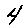
Label: 4